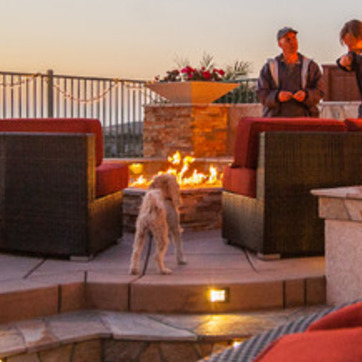
Material: other